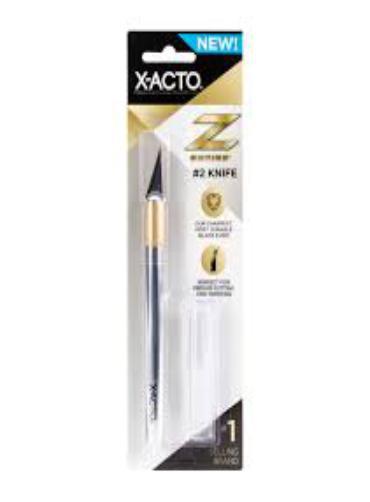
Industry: Necessities